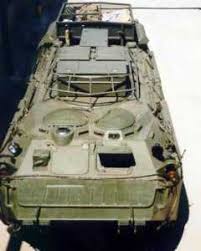
Label: BTR-80